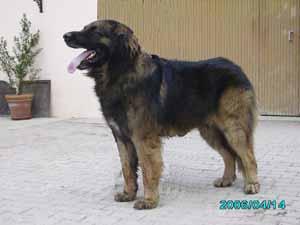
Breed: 214-n000019-Leonberg